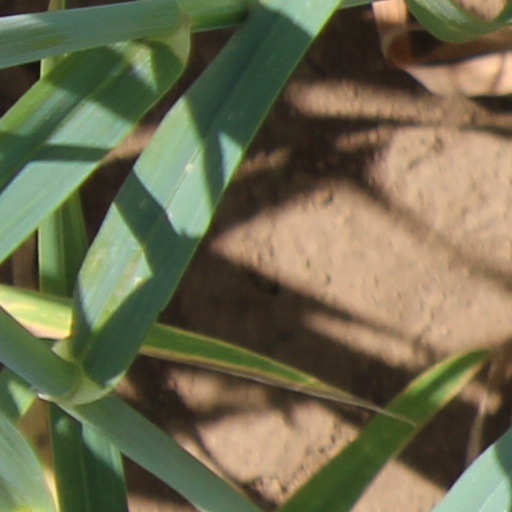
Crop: wheat